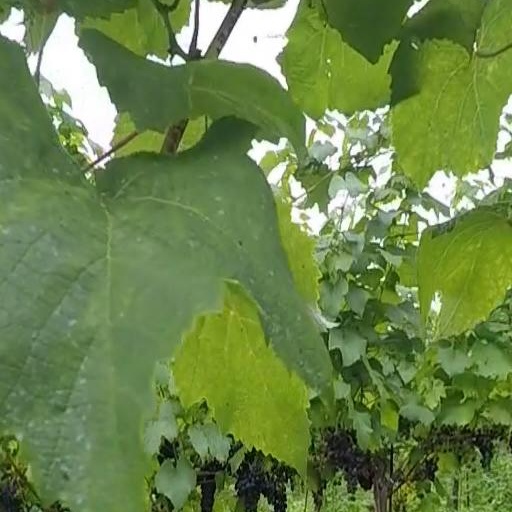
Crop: grape